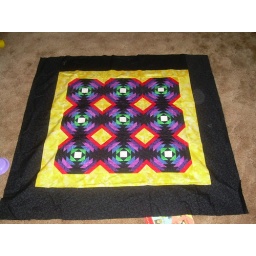
Paper pieced pineapple from bold, primary colors on a black background. Currently in the quilting stage.